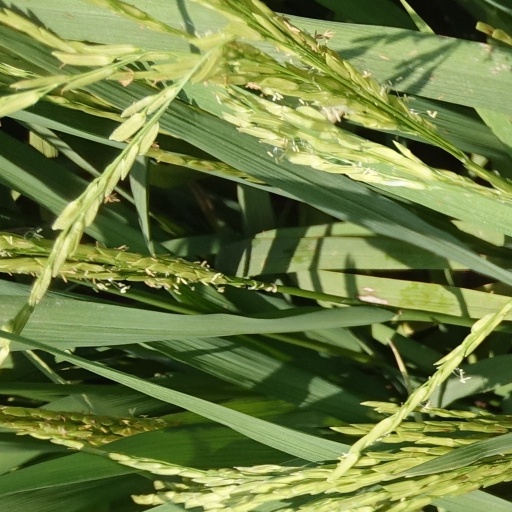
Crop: rice